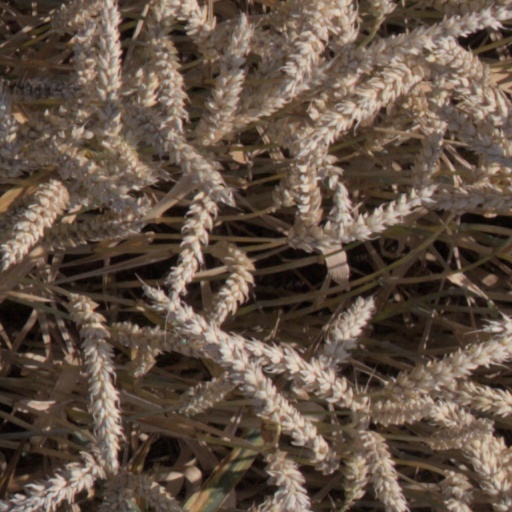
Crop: wheat